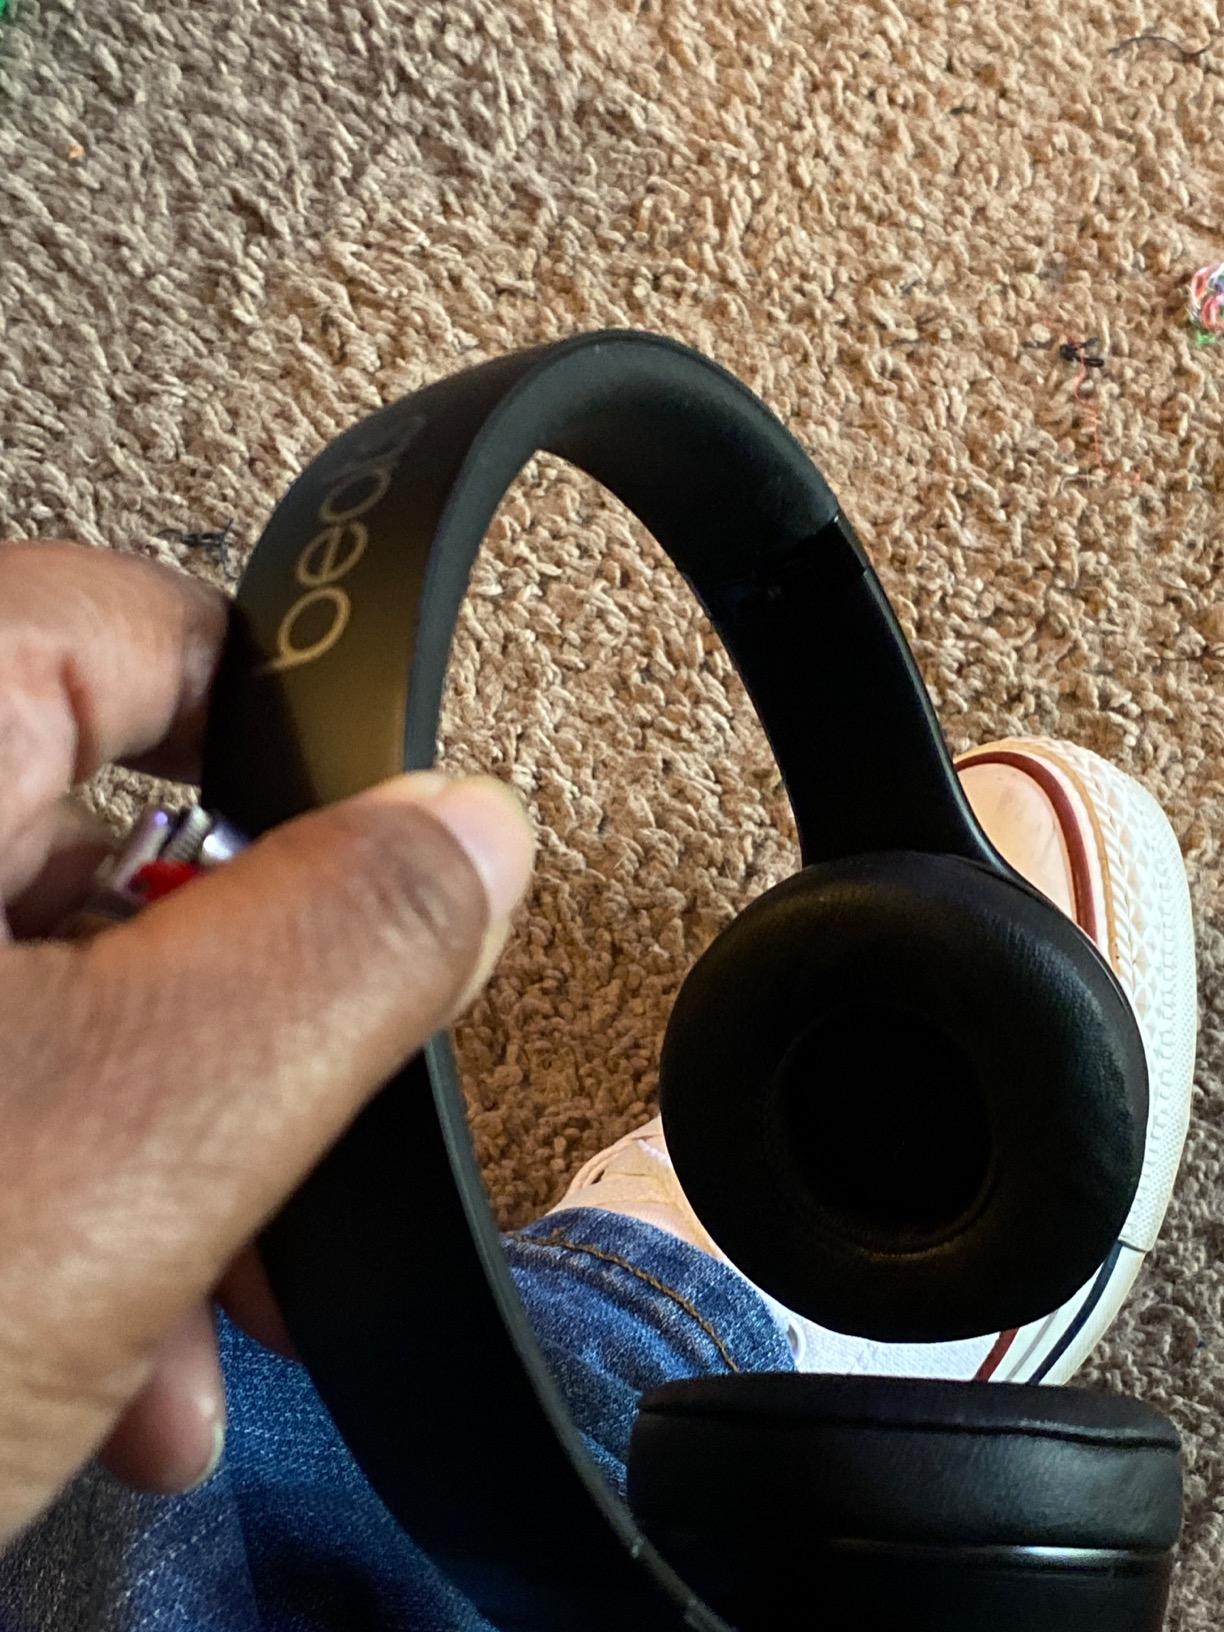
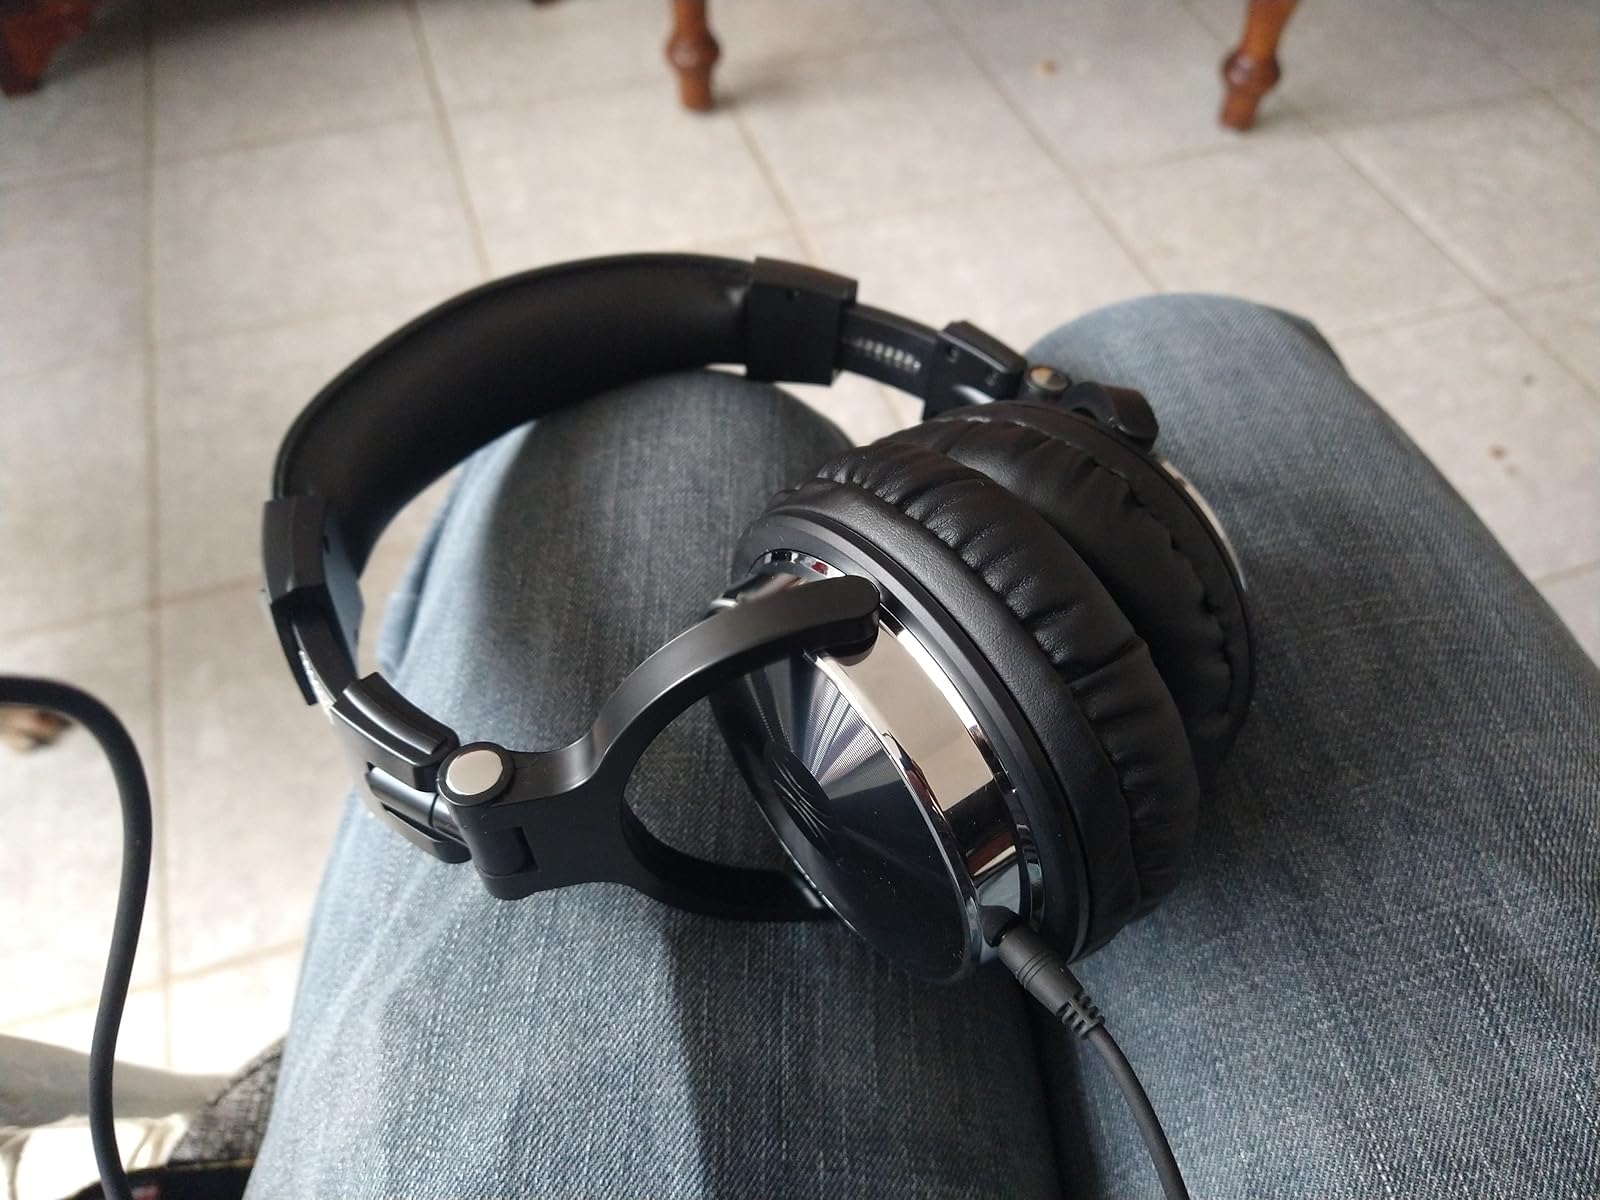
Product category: headphones
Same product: no